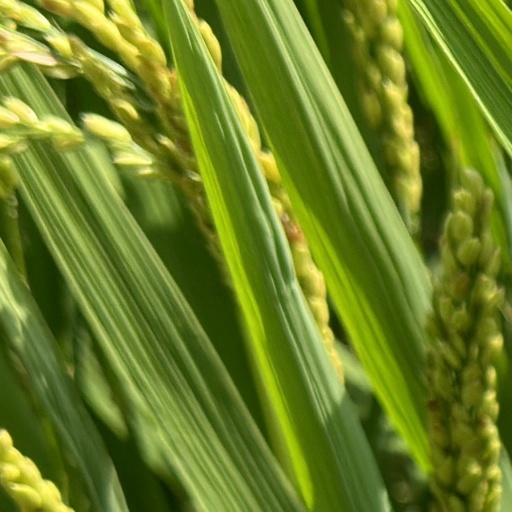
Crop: rice